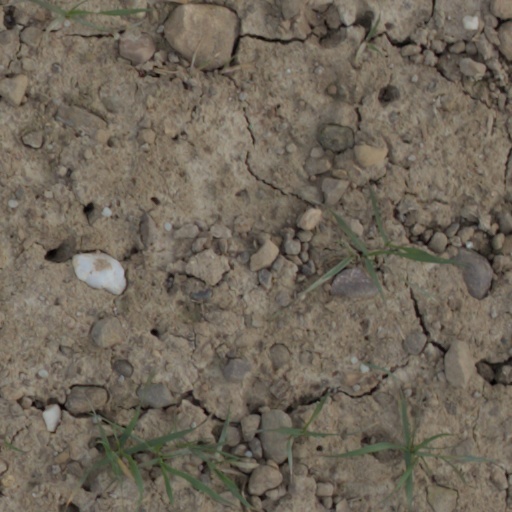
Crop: wheat